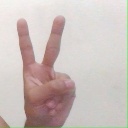
अक्षर: क